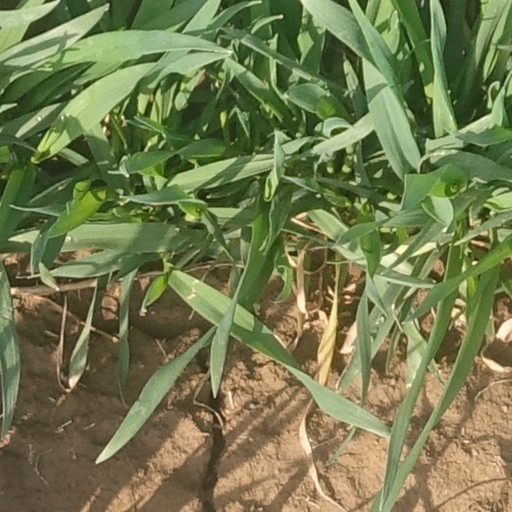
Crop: wheat